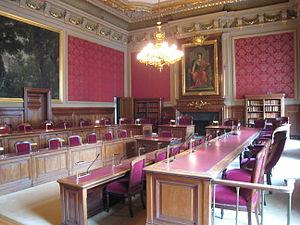
Conseil d'État, salle du contentieux (Journées du Patrimoine 2009)
L'affaire Vincent Lambert est une affaire médico-politico-judiciaire française des années 2010 liée au débat sur l'acharnement thérapeutique, le droit des personnes en situation de handicap et l'euthanasie. À la suite d'un accident de la route survenu en 2008, Vincent Lambert, né le 20 septembre 1976, plonge dans un état végétatif chronique dit syndrome d'éveil non-répondant. Les membres de sa famille sont en conflit concernant les suites à donner. Plusieurs décisions de justice ont coup sur coup, durant plus de six ans, suspendu puis validé l'arrêt des traitements sans que l'état du patient s'améliore. Vincent Lambert meurt le 11 juillet 2019 au CHU de Reims, huit jours et demi après l'arrêt des traitements le maintenant en vie. Cette affaire très médiatisée a fortement contribué au débat sur l'euthanasie en France et à la loi Leonetti-Claeys.
L'ordonnance du 9 janvier 2014 du Conseil d'État annule une ordonnance de référé-liberté du tribunal administratif de Nantes du 9 janvier 2014, qui avait suspendu les effets d’un arrêté d’interdiction du spectacle Le Mur de Dieudonné qui devait se tenir le soir même au Zénith de Nantes, ce qui a pour conséquence d'interdire effectivement ledit spectacle.
Le Conseil d'État est une institution publique française créée en 1799 par Napoléon Bonaparte, dans le cadre de la Constitution du 22 frimaire an VIII, sur l'héritage d'anciennes institutions ayant porté ce nom sous l'Ancien Régime. Il siège au Palais-Royal à Paris depuis 1875.